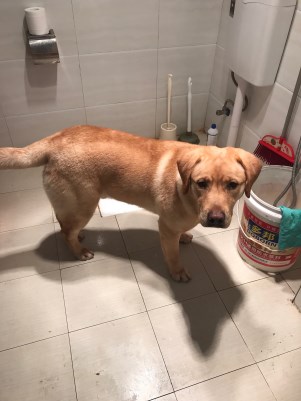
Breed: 3580-n000122-Labrador_retriever